20th Virginia Cavalry Regiment

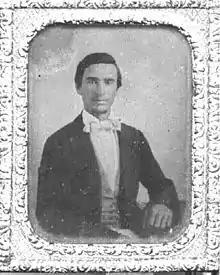
Elihu Hutton, 1860s tintype

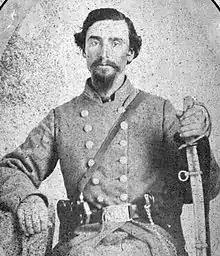
Col. Elihu Hutton

In the science fiction short story, "Field Test" by Keith Laumer, a newly designed and built artificially intelligent superheavy tank called a Bolo Mark XX Model B is assigned to ""the 20th Virginia, a regiment ancient and honorable, with a history dating back to Terra Insula"".